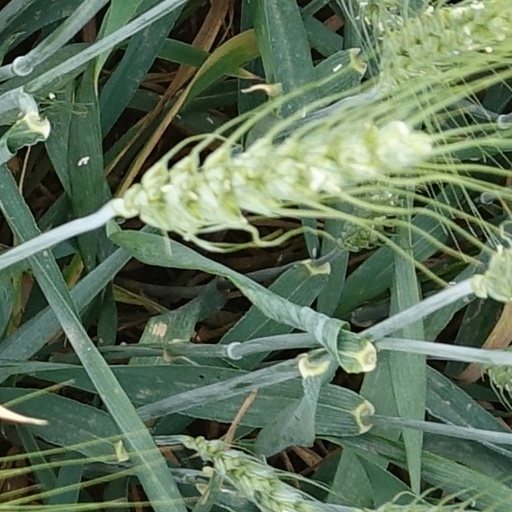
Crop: wheat